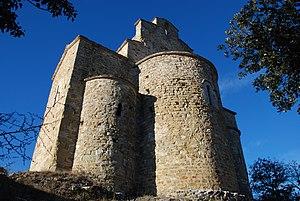
France - Provence - Église Saint-Donat de Montfort
La chapelle Saint-Donat est une chapelle caractéristique du premier art roman provençal, située à Montfort dans le département français des Alpes-de-Haute-Provence en région Provence-Alpes-Côte d'Azur.
En architecture religieuse, le chevet désigne généralement l'extrémité du chœur d'une église derrière le maître-autel et le sanctuaire de l'église, parce que, dans les édifices au plan en croix latine, le chevet correspond à la partie de la croix sur laquelle le Christ crucifié posa sa tête.